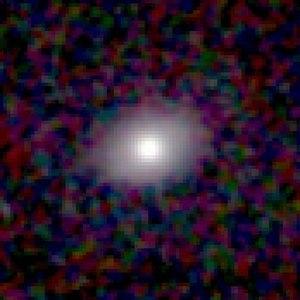
Galaxie NGC 446 Español: Galaxia NGC 446 Italiano: Galassia NGC 446